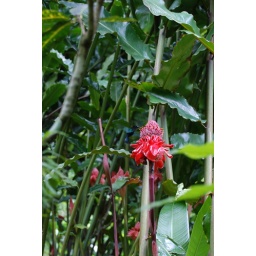
A humming bird on a flower in St Lucia